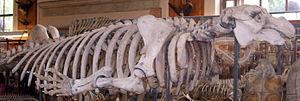
La Rhytine de Steller, aussi connue sous le nom de vache de mer, était un grand mammifère marin, appartenant à la famille des dugongidés, qui vivait dans les eaux arctiques proches de l'île Béring et de l'île Medny. La découverte de nombreux fossiles indique que l'on trouvait, avant l'apparition de l'Homme, des rhytines tout autour des côtes du Pacifique nord, du Mexique, aux Aléoutiennes et jusqu'au Japon. Elle disparaît au XVIIIᵉ siècle, peu après que les Occidentaux en eurent fait la découverte.
La galerie de Paléontologie et d'Anatomie comparée, ou au pluriel les galeries d'Anatomie comparée et de Paléontologie, est l'une des galeries du Muséum national d'histoire naturelle. Les galeries du Muséum sont des bâtiments qui constituent en eux-mêmes des musées et chacune se spécialise dans un domaine spécifique de l'histoire naturelle. La galerie de Paléontologie et d'Anatomie comparée se trouve dans le Jardin des plantes, à Paris, au début de la rue Buffon, du côté de la gare d'Austerlitz.